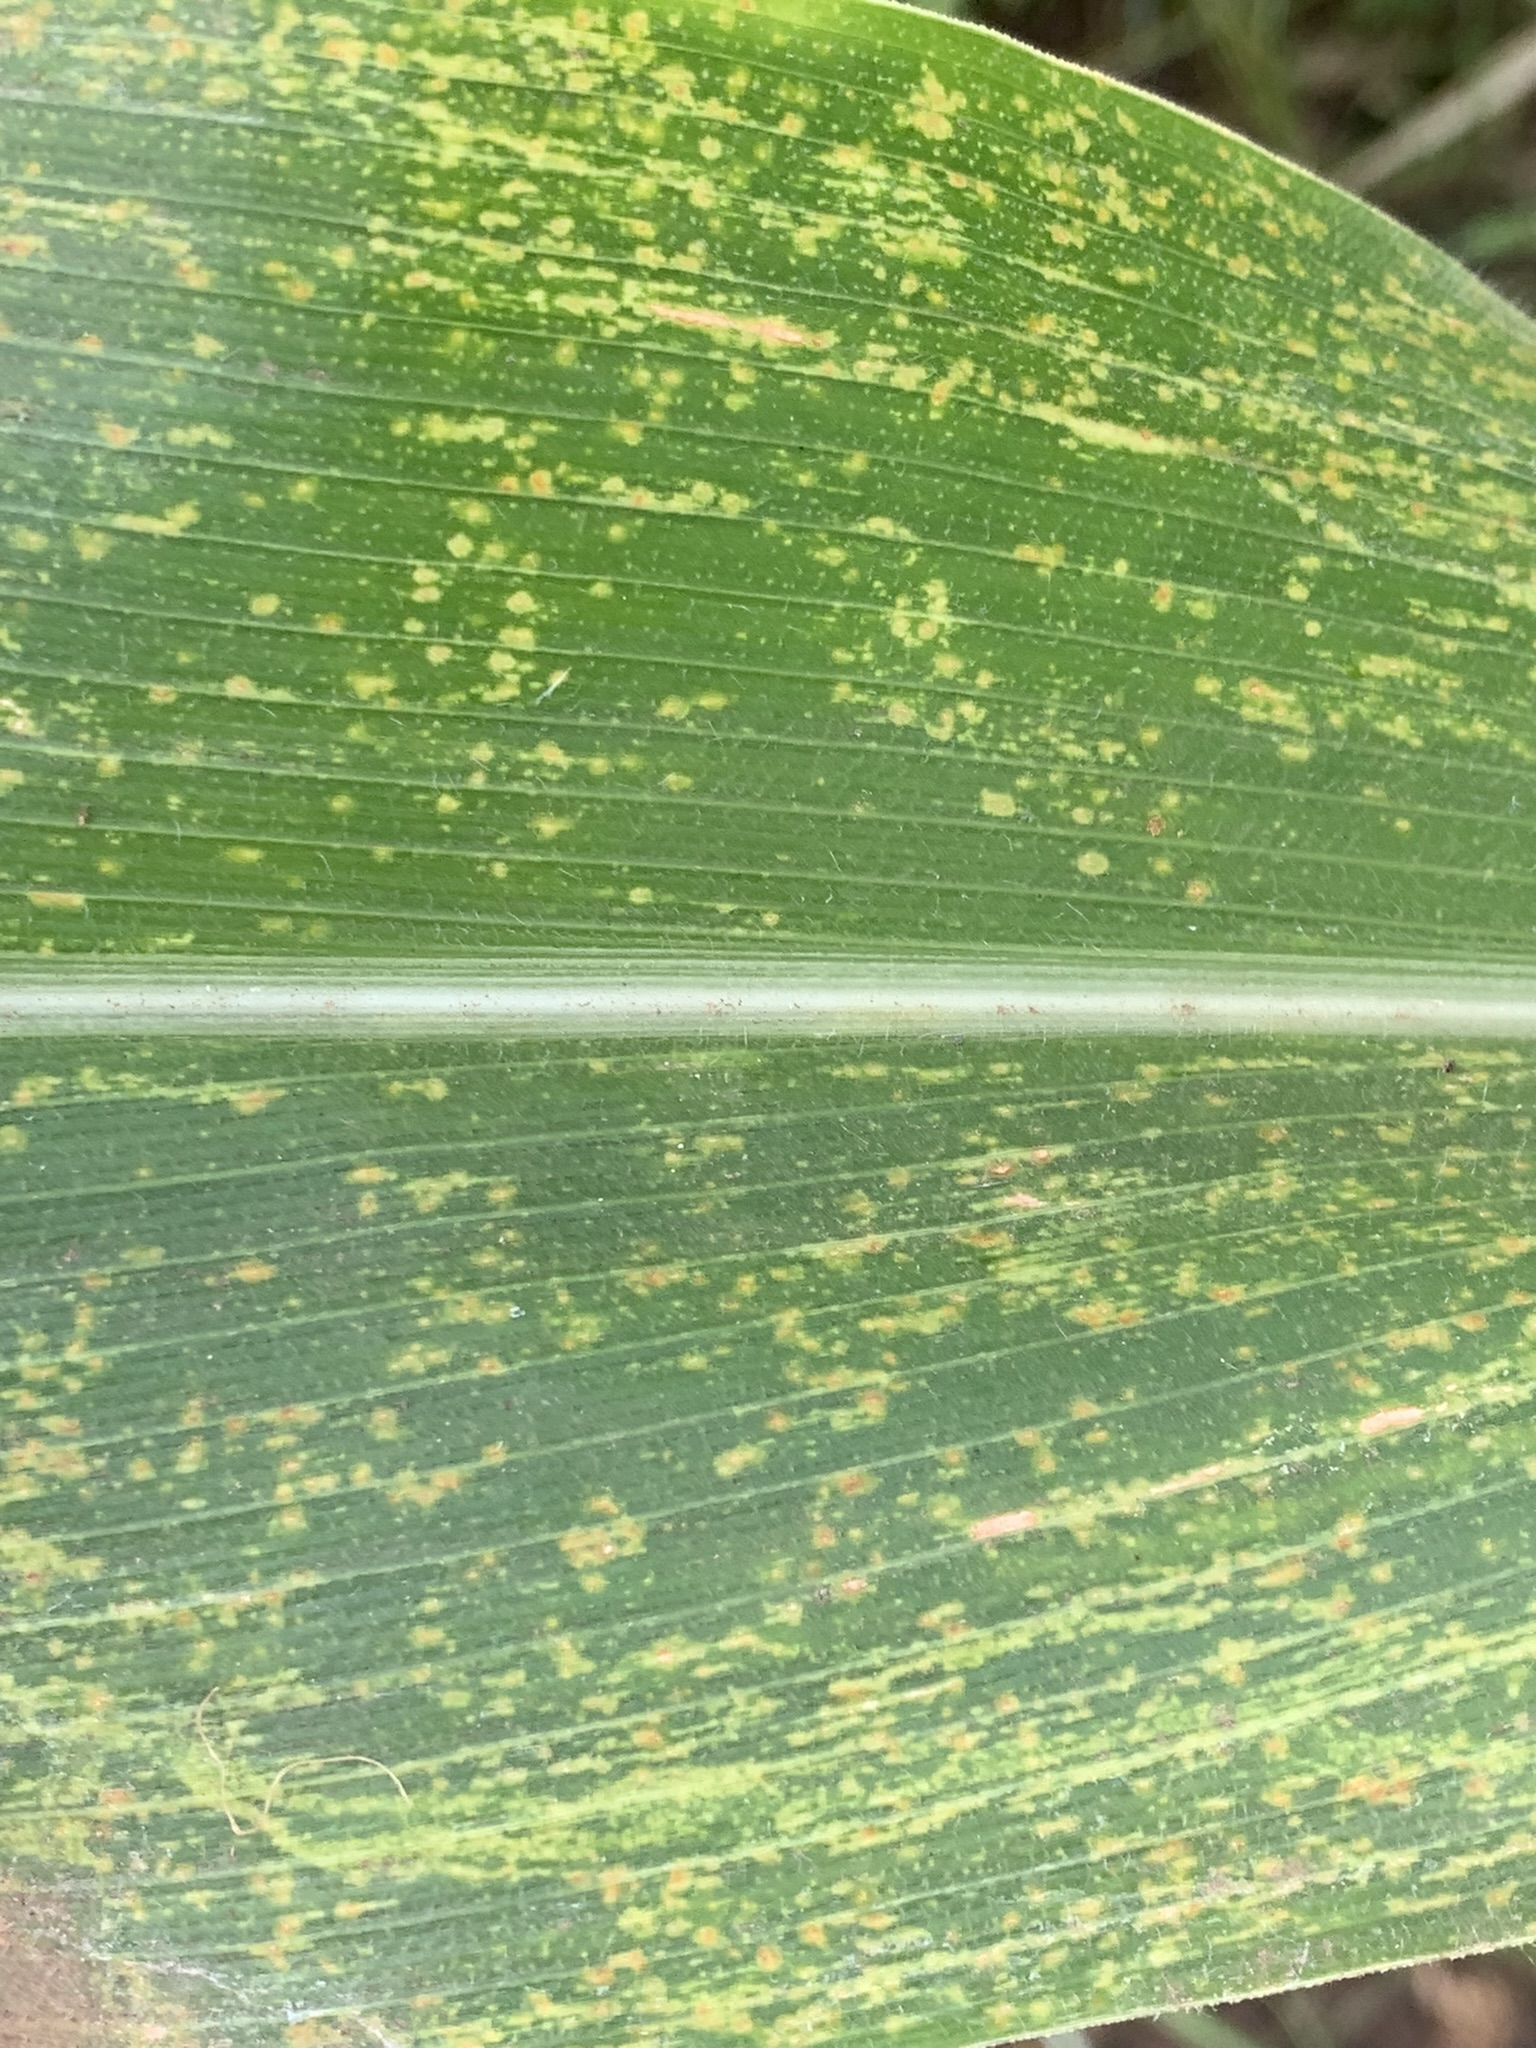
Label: MLN